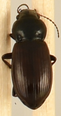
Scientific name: Amara alpina
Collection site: Niwot Ridge NEON (NIWO), plot NIWO_006